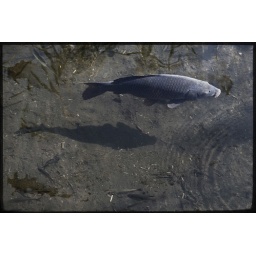
Little fish big fish swimming in the water